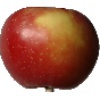
Label: Apple Braeburn 1